Al Cisneros

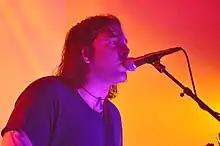
Cisneros performing with Sleep in 2010

Following Choi's departure, Cisneros, Hakius and Pike recruited Justin Marler on guitar and renamed themselves Sleep. Cisneros jokingly called himself "Luke" in the early days of Sleep, in homage to "Luke's Wall", the title of the outro section of "War Pigs".